Inside Out Project

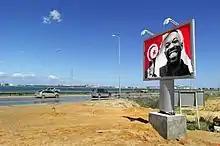
"Inside Out Tunisia" Tunis, Tunisia.

Inside Out led to heated results in Tunisia, where installations began just as dictator Zine el-Abidine Ben Ali stepped down. Participants pasted photos over posters of Ben Ali on an old fort.